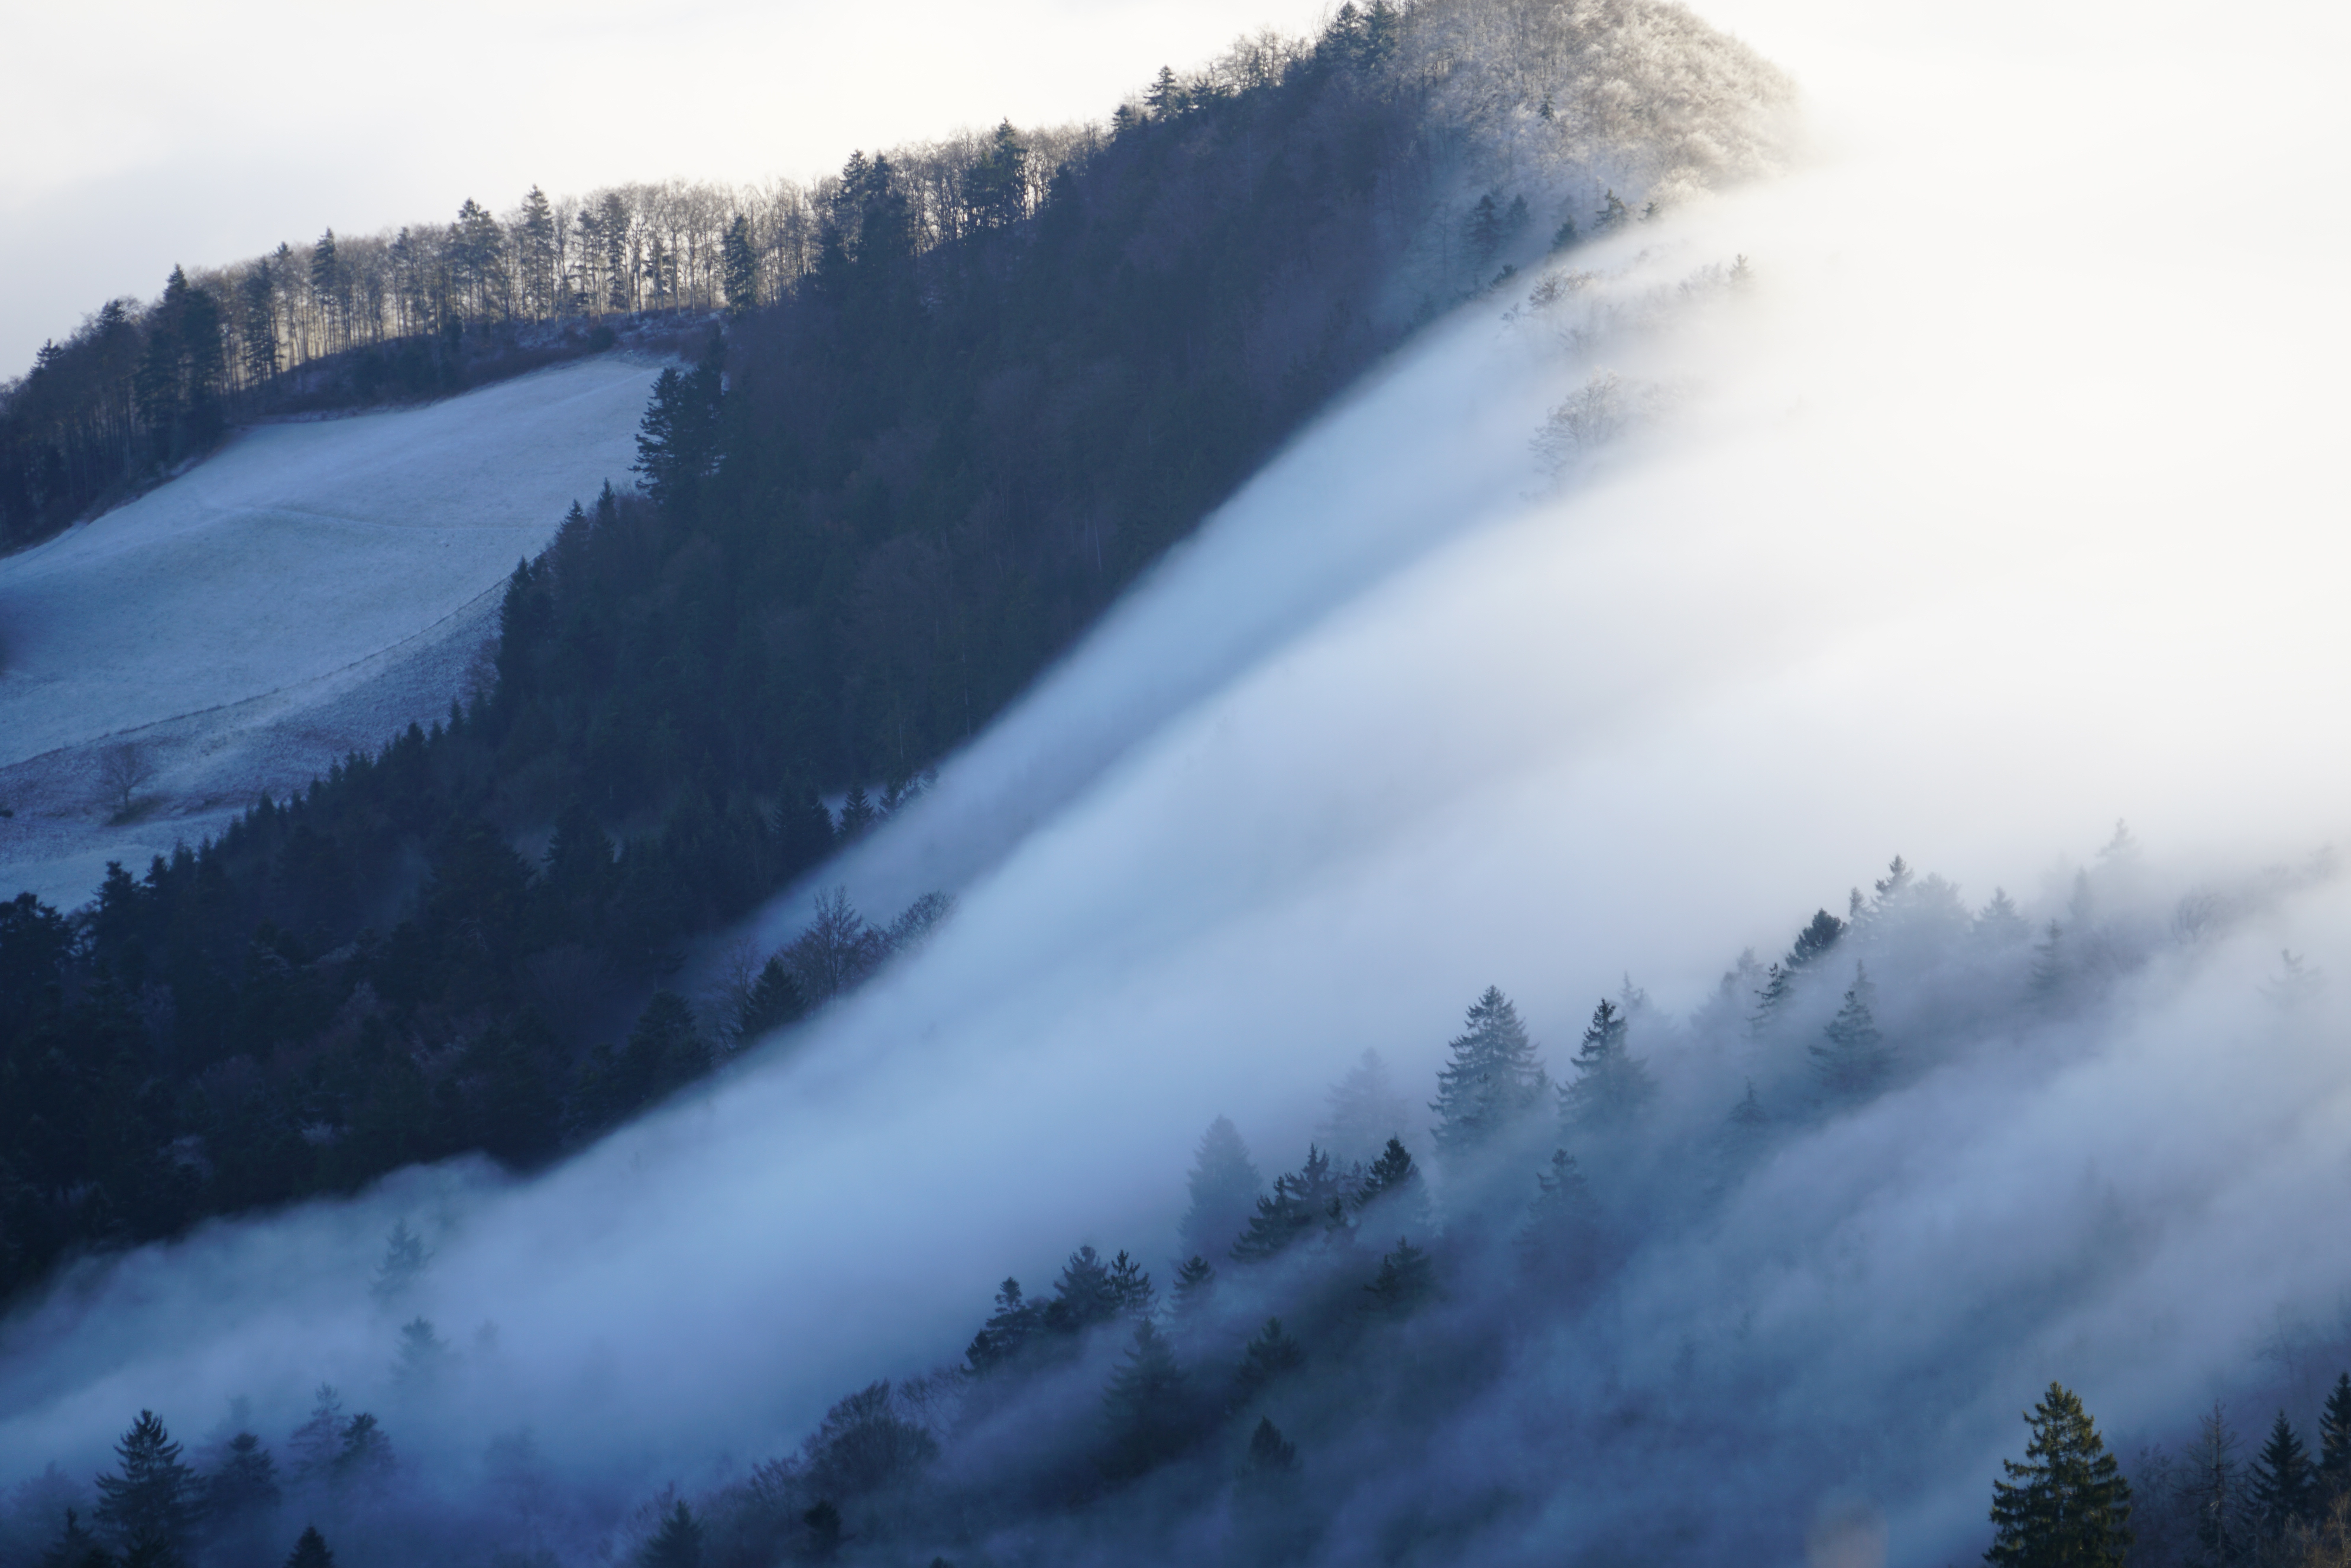
landscape, tree, forest, wilderness, mountain, snow, winter, cloud, sky, fog, mist, sunlight, morning, hill, atmosphere, valley, mountain range, terrain, ridge, summit, massif, alps, fell, jura, freezing, phenomenon, hill station, meteorological phenomenon, sea of fog, mountainous landforms, glacial landform, geological phenomenon, swiss jura, nebellandschaft, eastern jura, wave of fog, belchenflue, challh chi, mount scenery